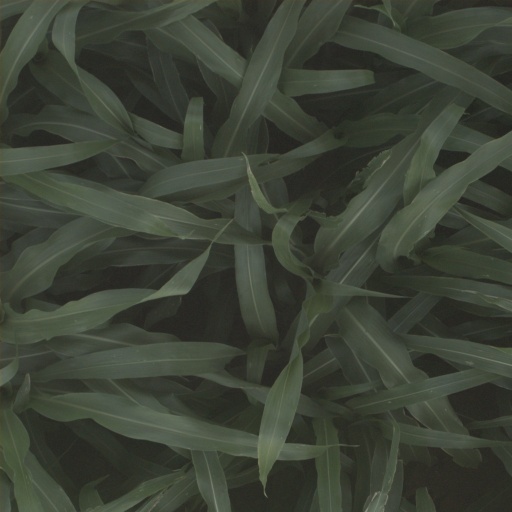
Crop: sorghum